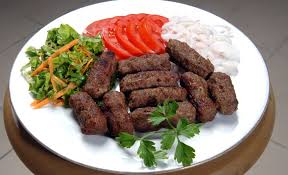
Yemek: izmir_kofte